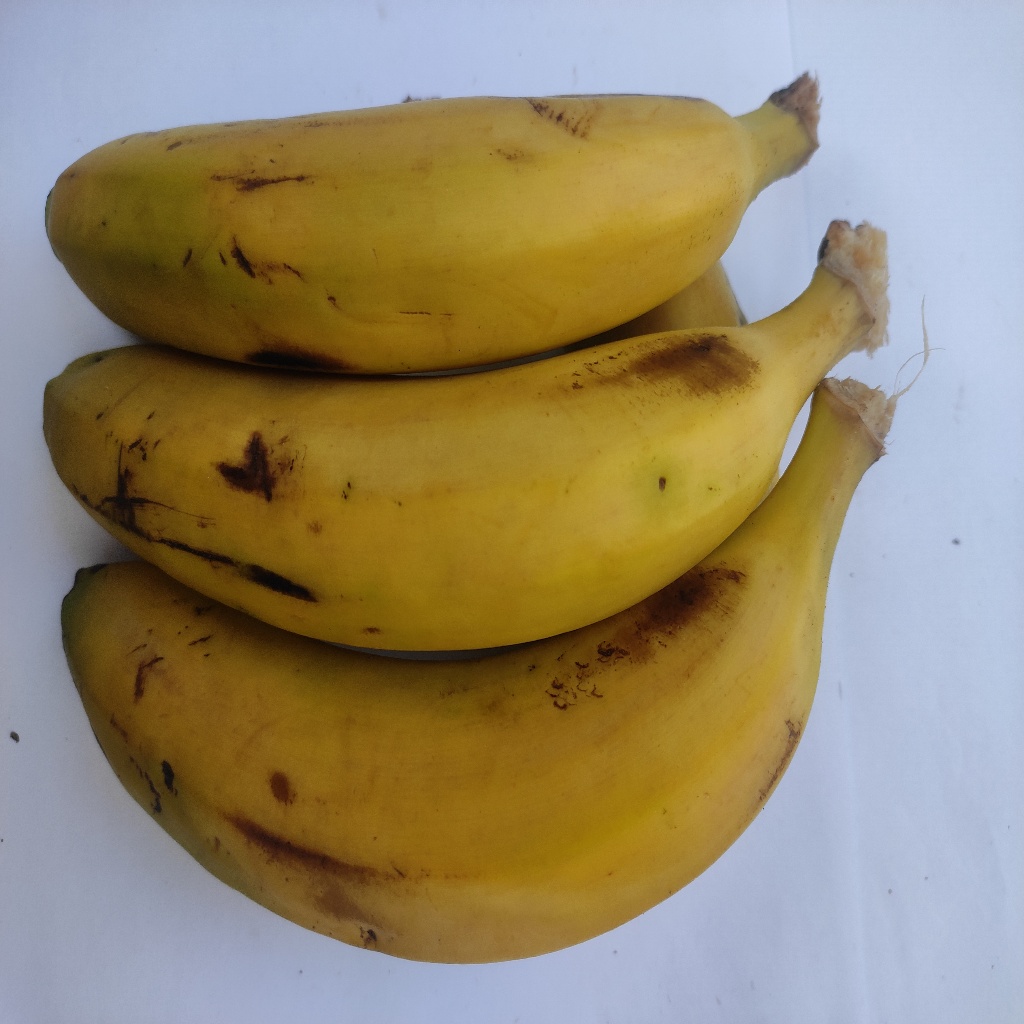
Crop: banana
Quality class: Class_A